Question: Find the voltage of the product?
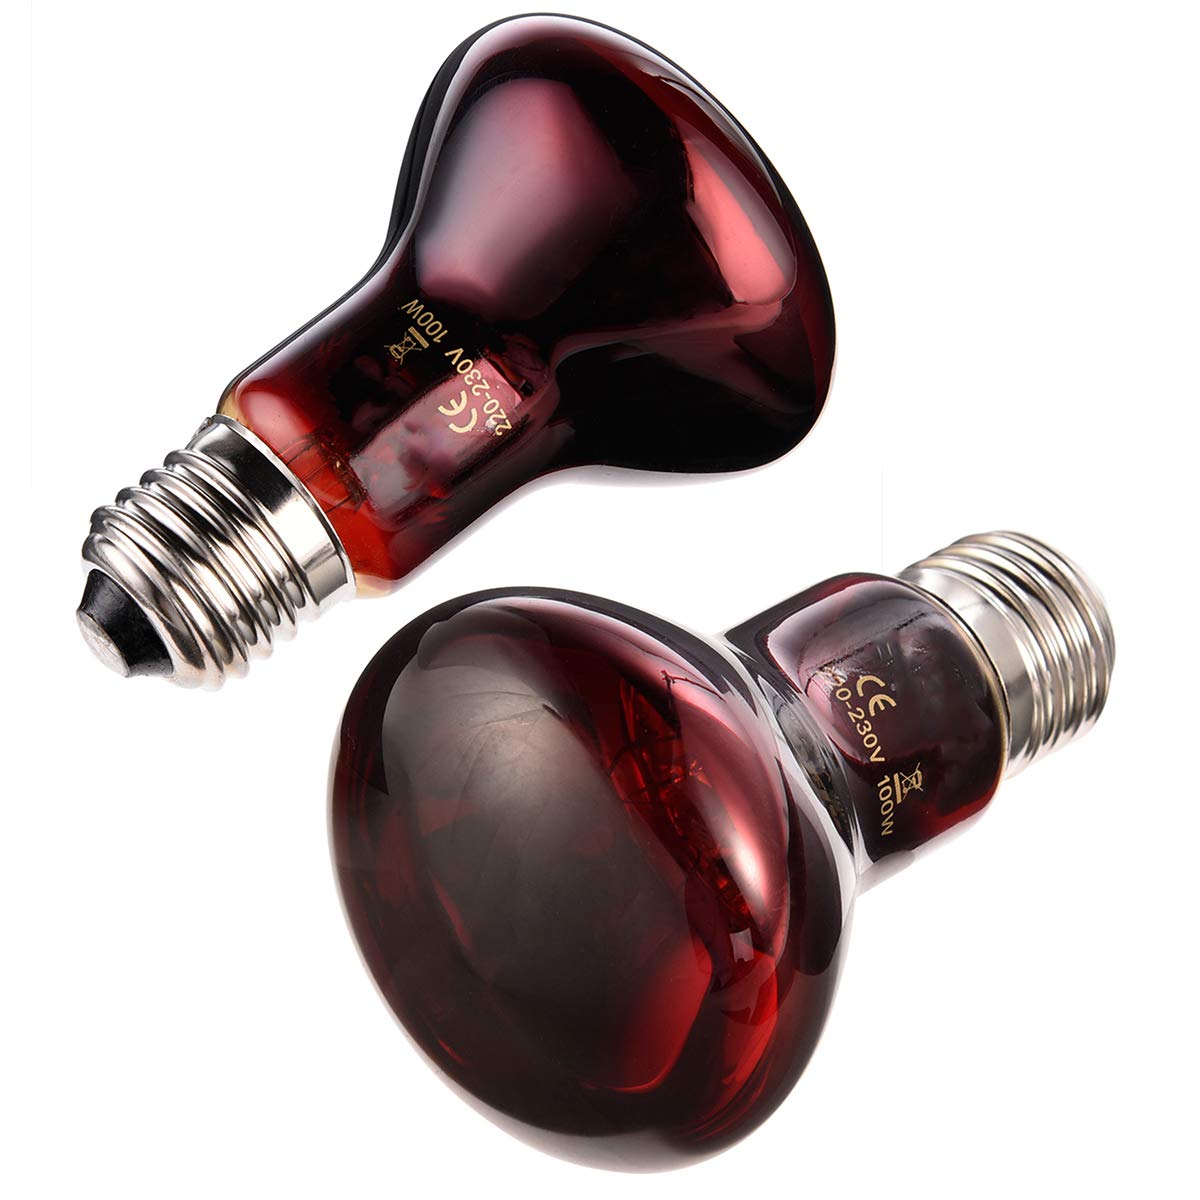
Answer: [220.0, 230.0] volt